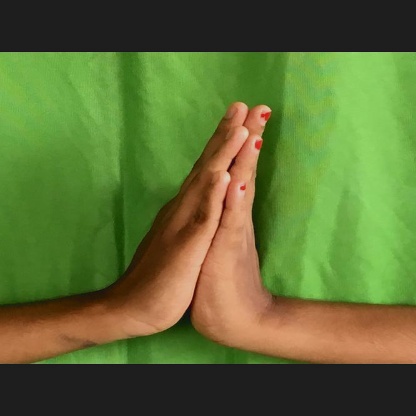
Mudra: Anjali